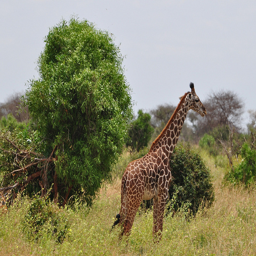
A giraffe standing in tall grass on the savannah.
A giraffe is standing alone in the field.
The giraffe is standing in the tall grass near two large bushes.
a giraffe in a field near a tree and a bush
A giraffe stands in its natural environment on a savanna.